Oriental Lodge No. 500

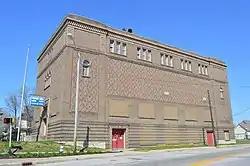
Oriental Lodge No. 500, April 2016

Oriental Lodge No. 500, known today as Prince Hall Masonic Temple, is a historic building located in Indianapolis, Indiana, United States. It was designed by Rubush & Hunter and others and completed in 1916. It is a four-story, rectangular, steel frame and reinforced concrete structure with brick exterior walls. It has terra cotta decorative elements that are interpretations of Islamic architecture of the Middle East, North Africa, and Spain.